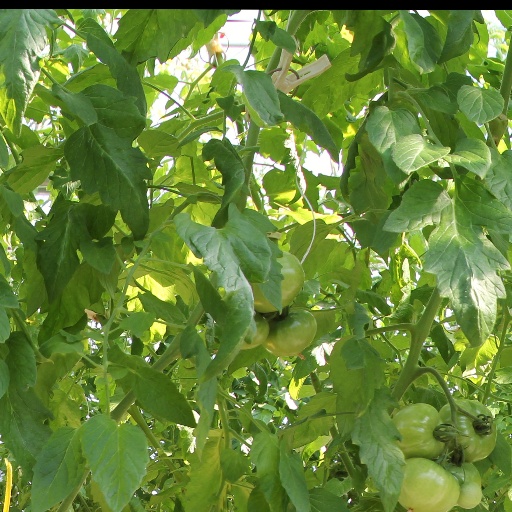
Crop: tomato